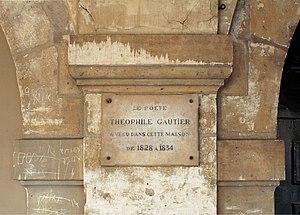
Plaque à côté de la porte du 8, place des Vosges
L'hôtel de Fourcy est un hôtel particulier situé sur la place des Vosges à Paris, en France.